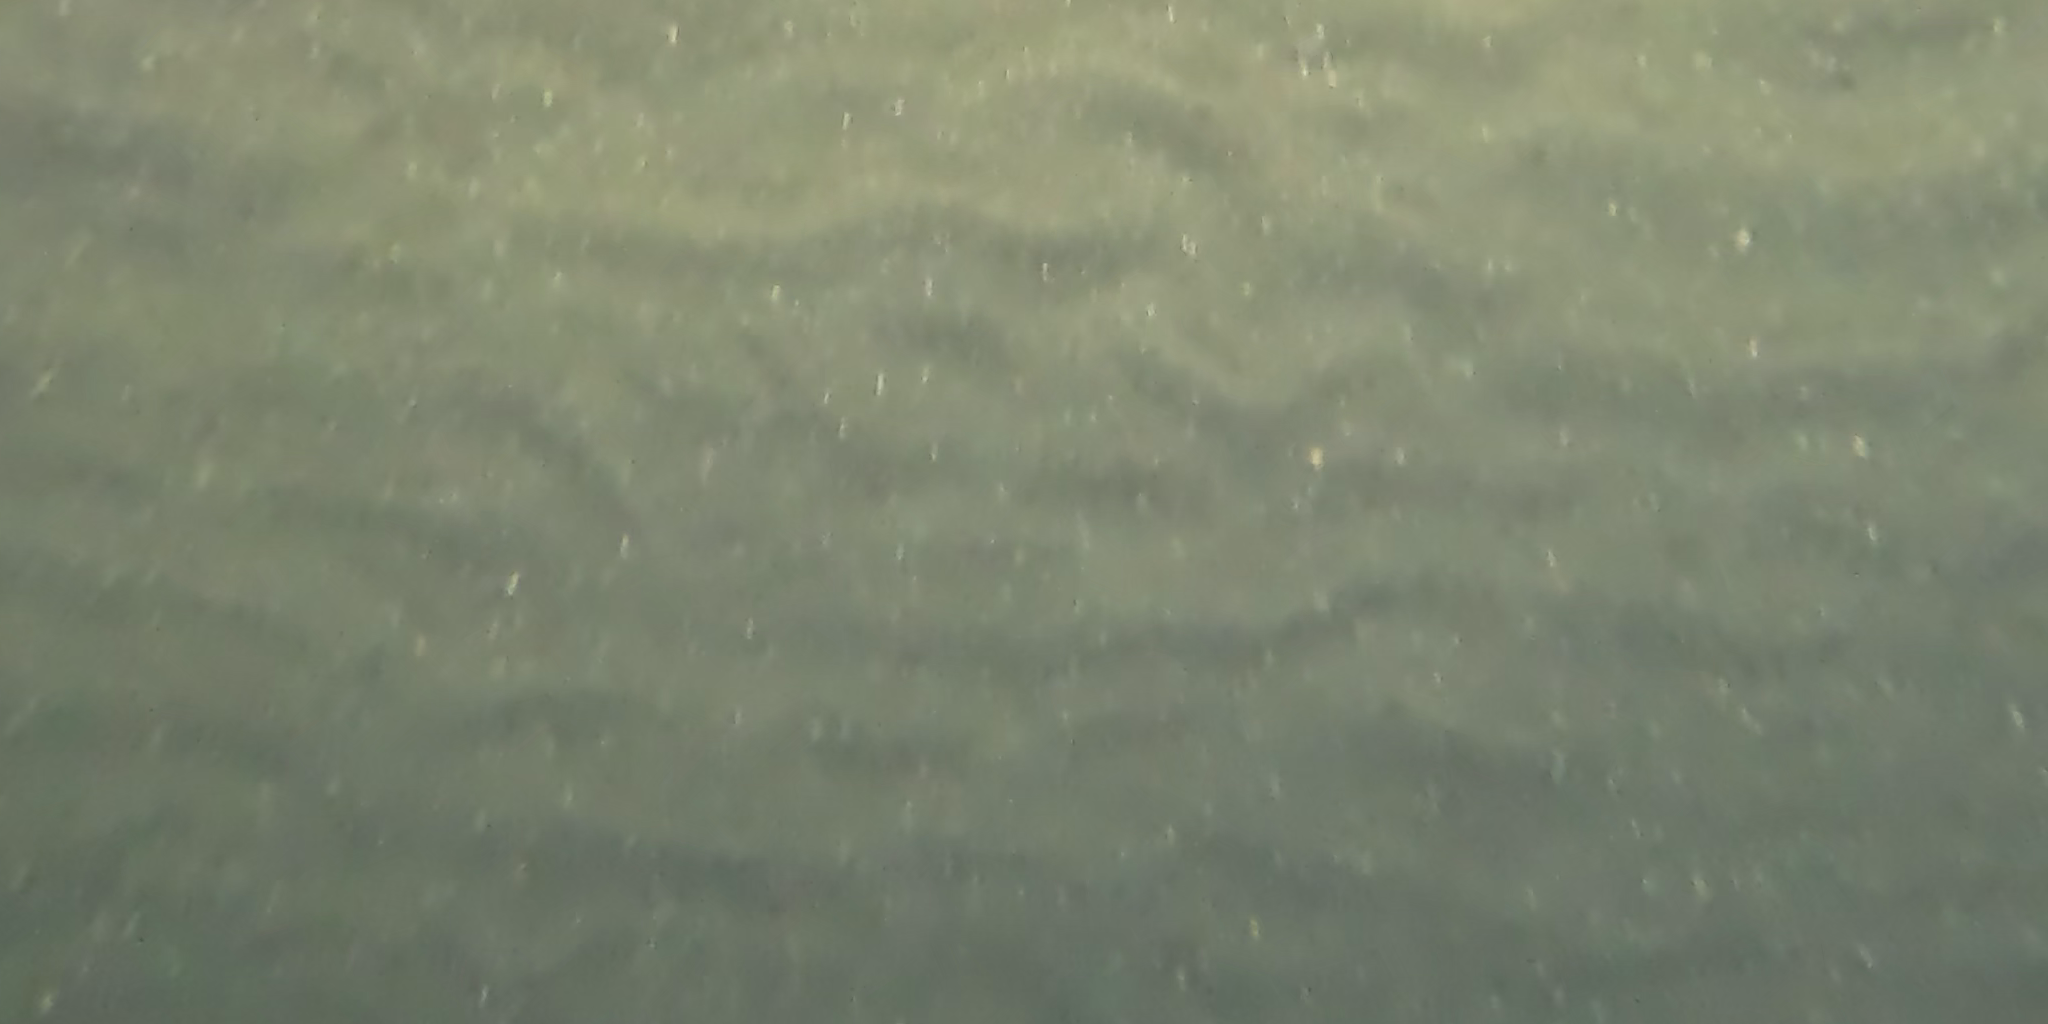
Seabed habitat: sand